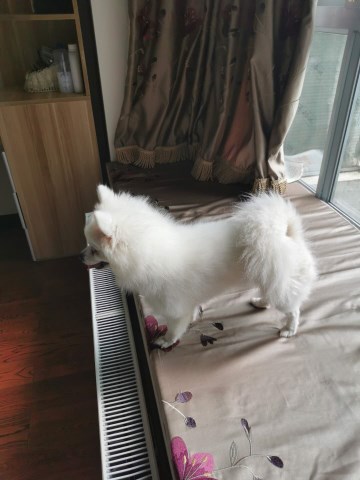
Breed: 1936-n000005-Pomeranian